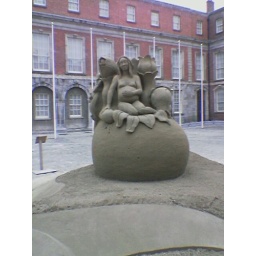
sand castles in dublin castle